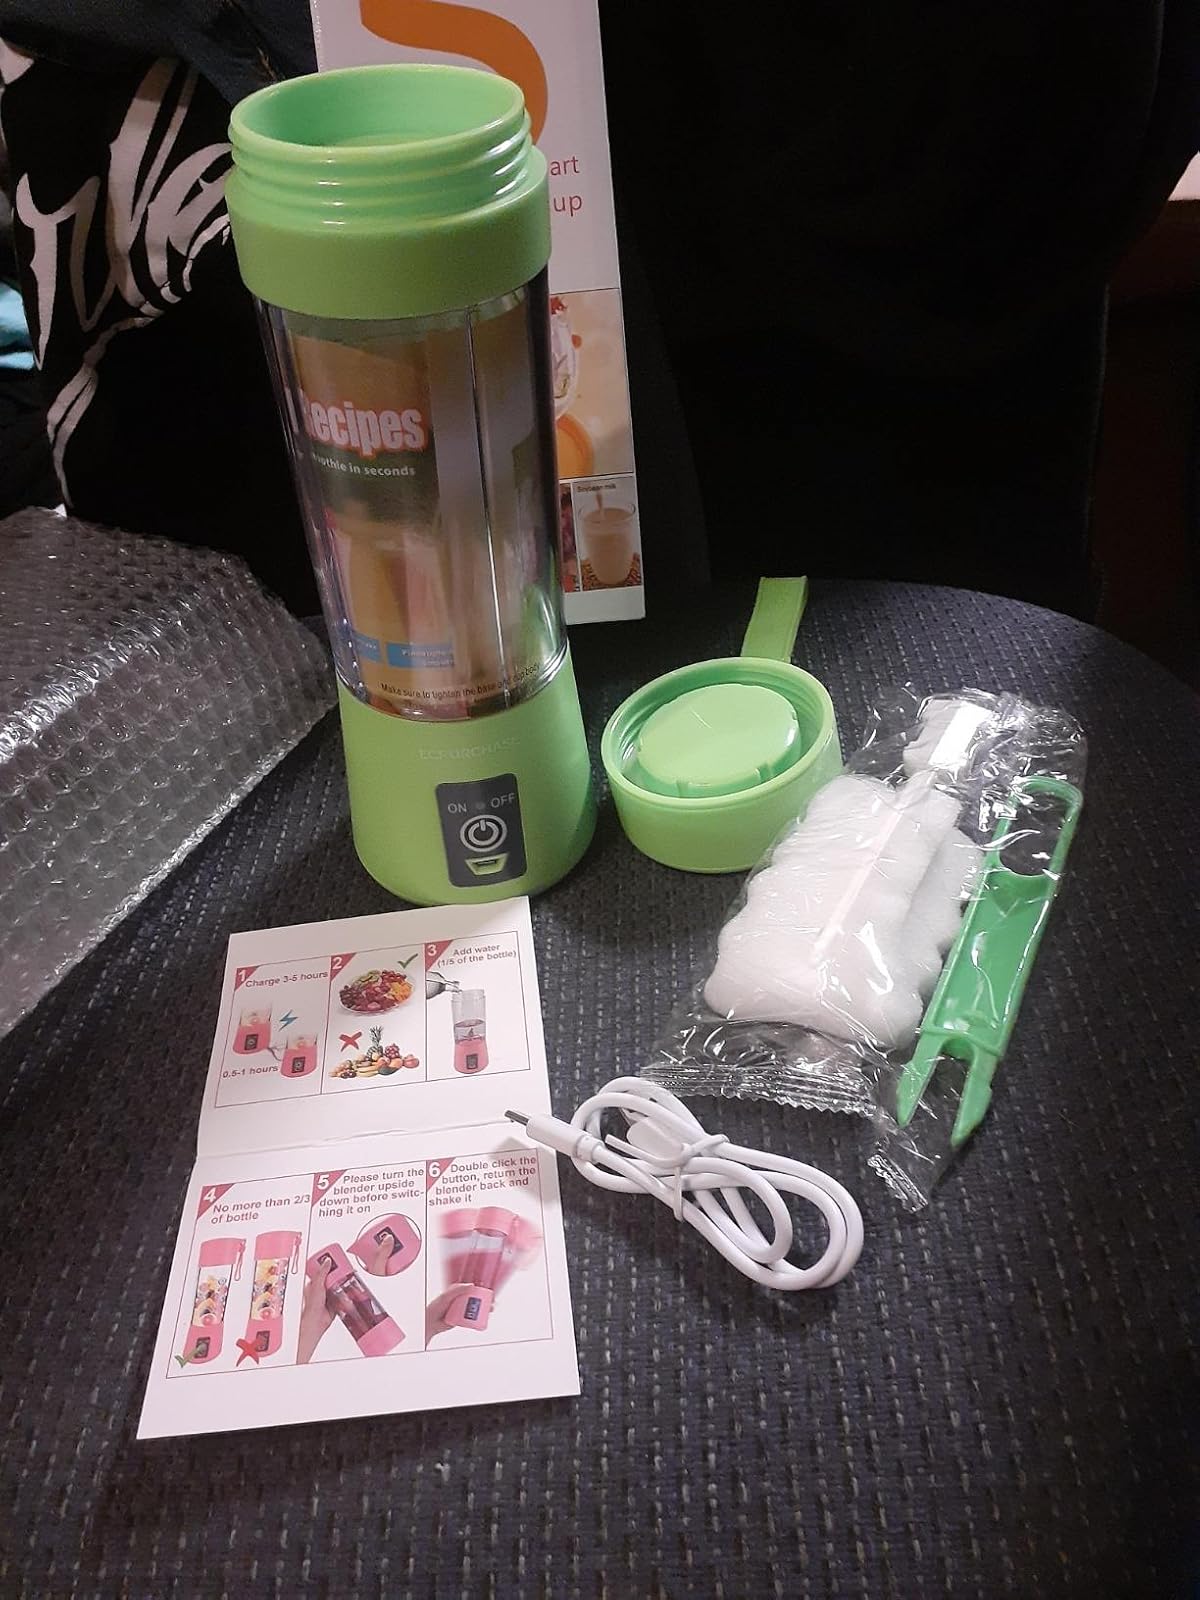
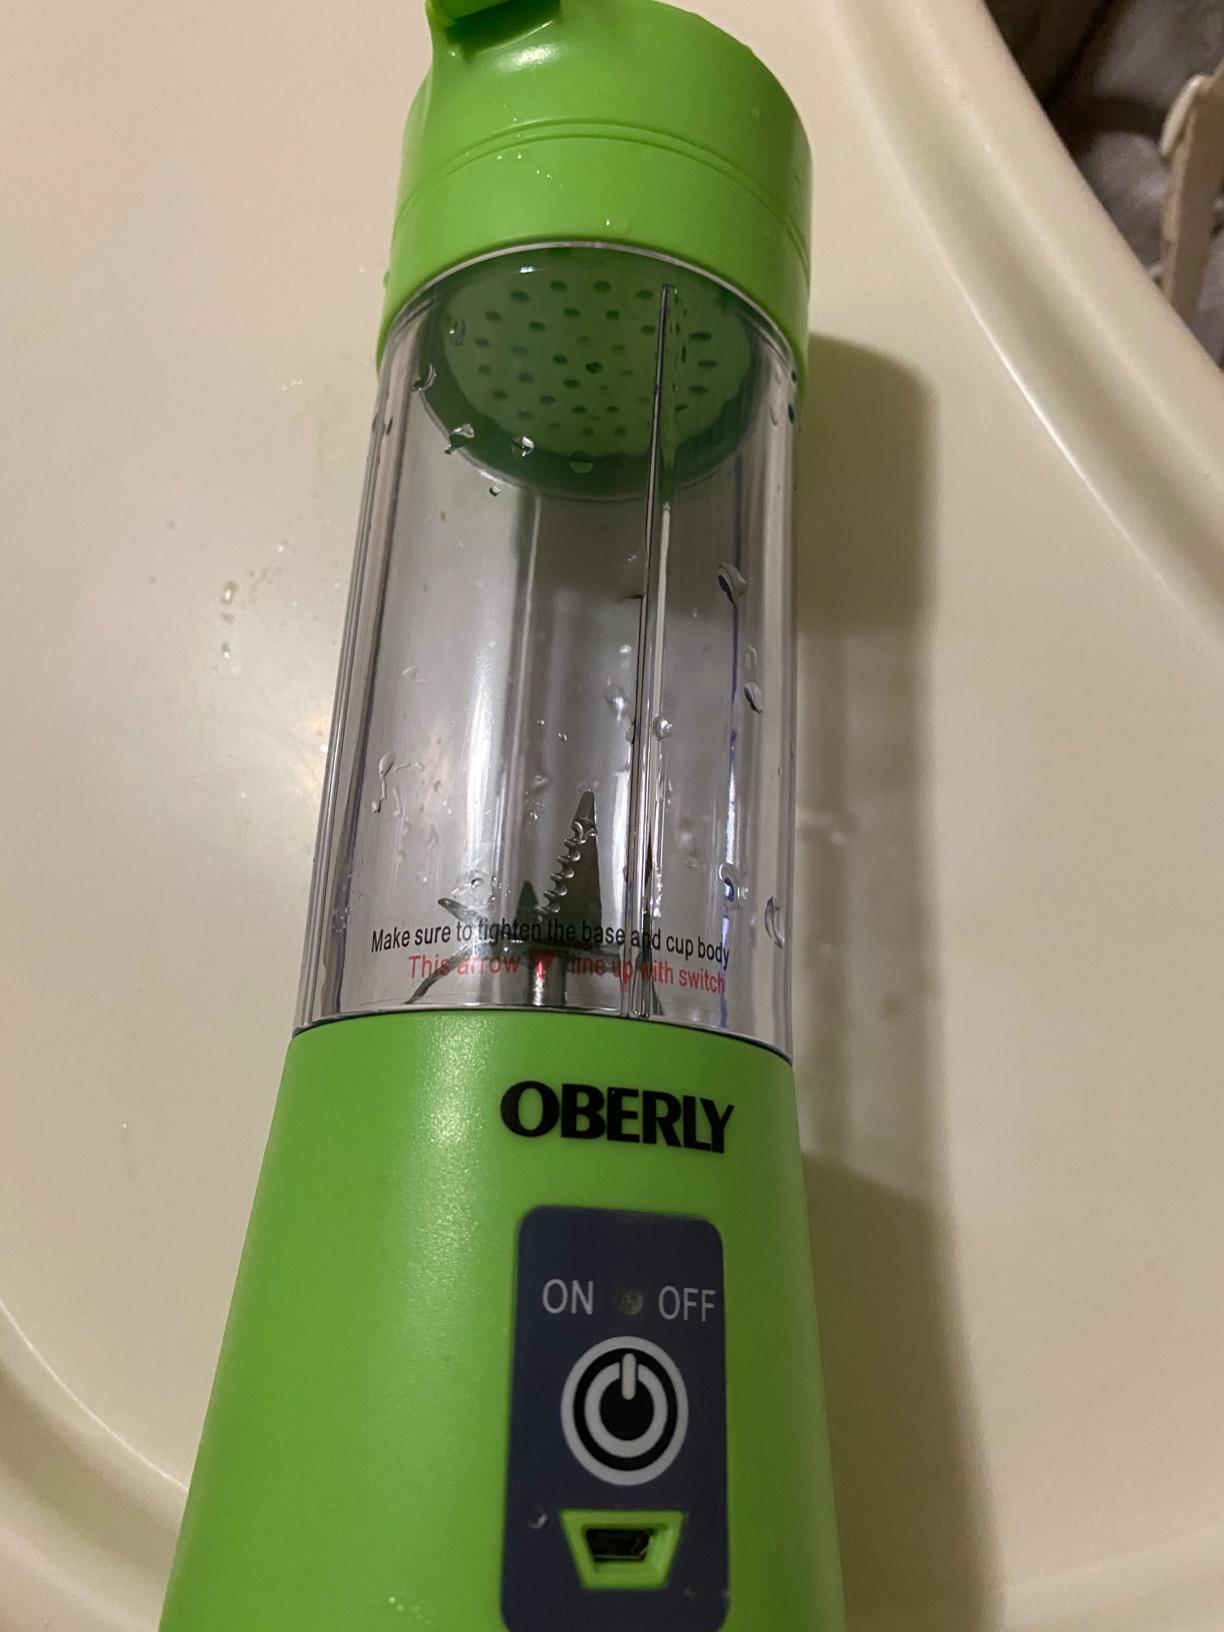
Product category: items_blender
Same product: no